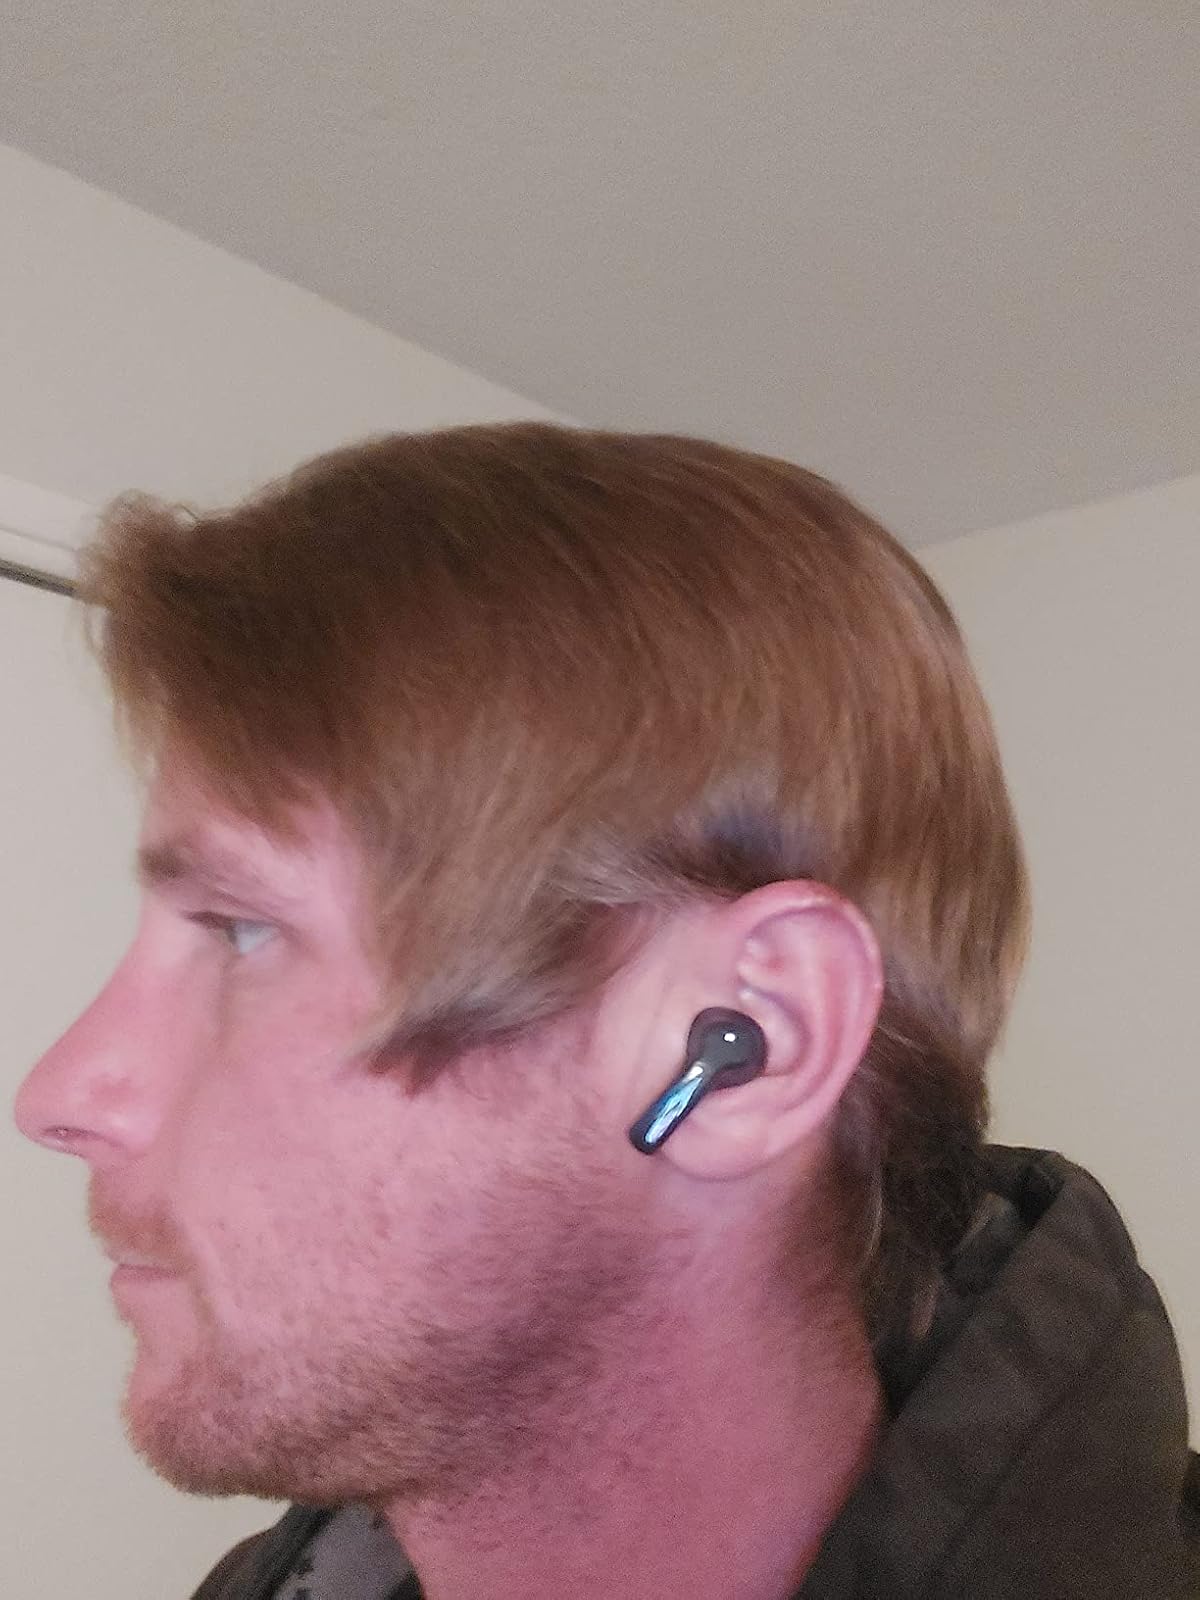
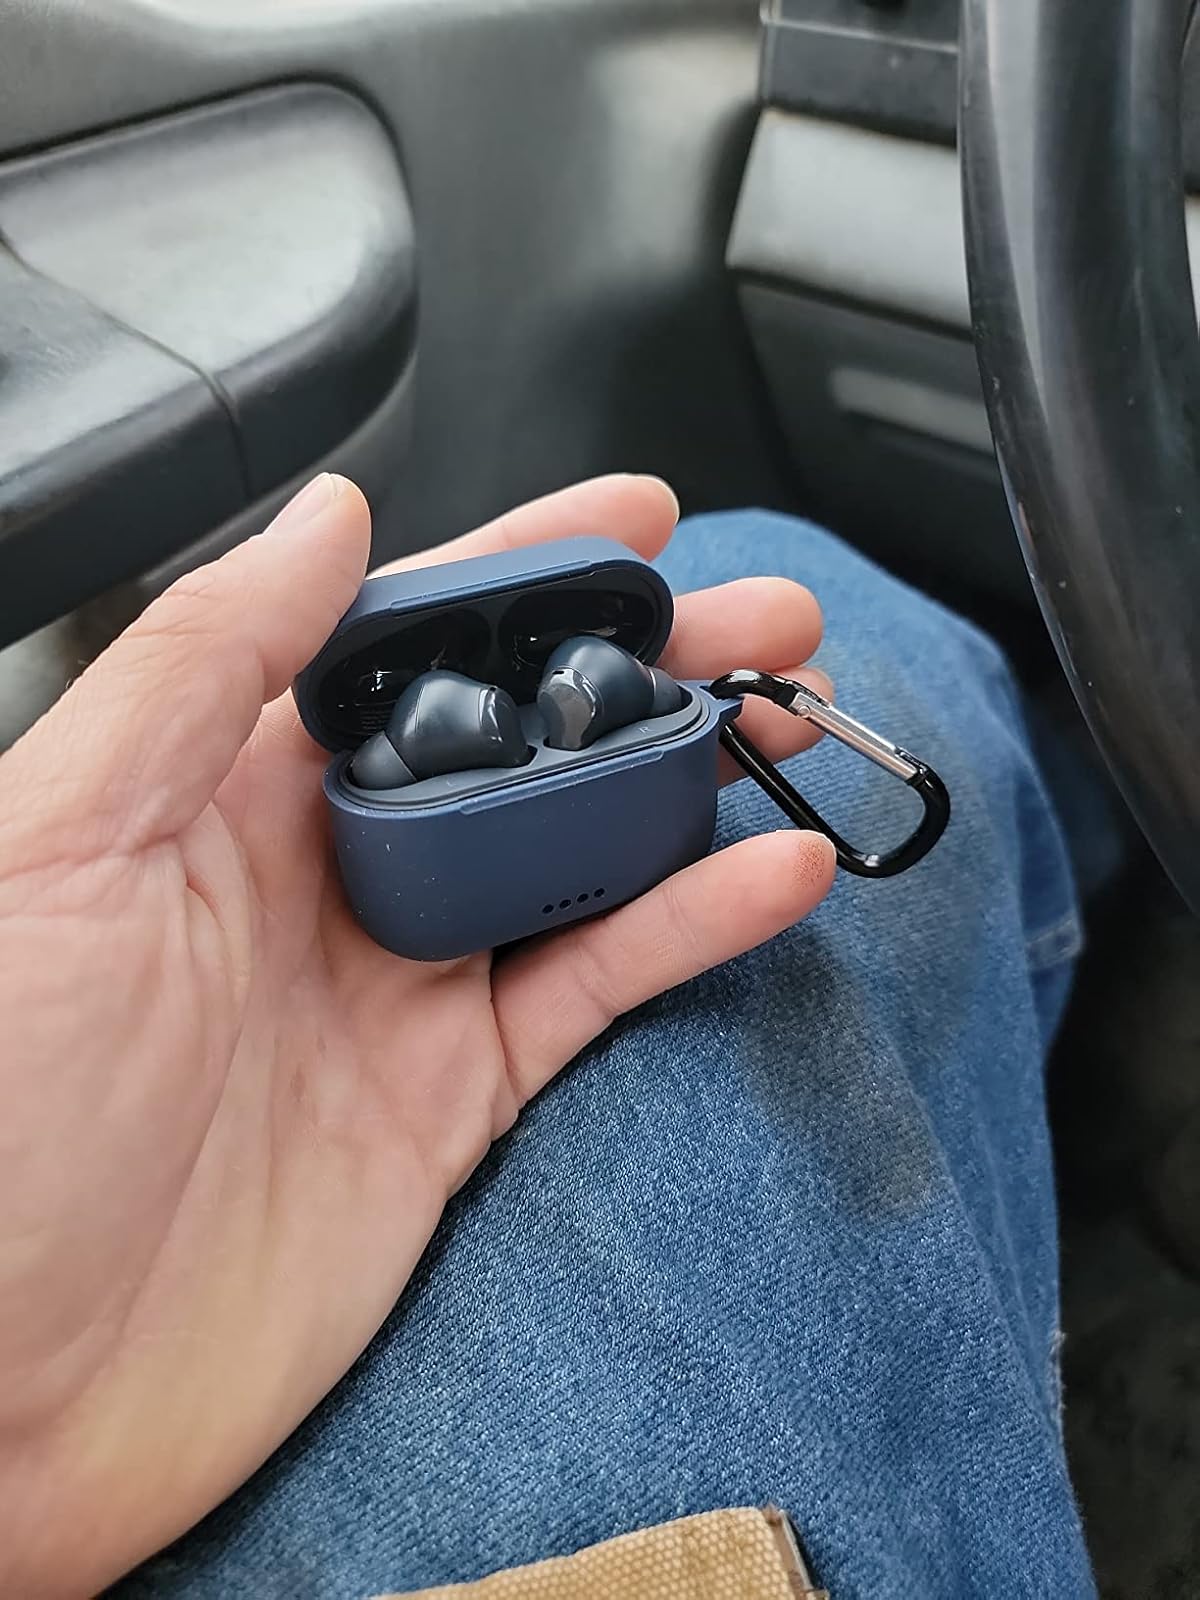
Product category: earbuds
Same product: yes